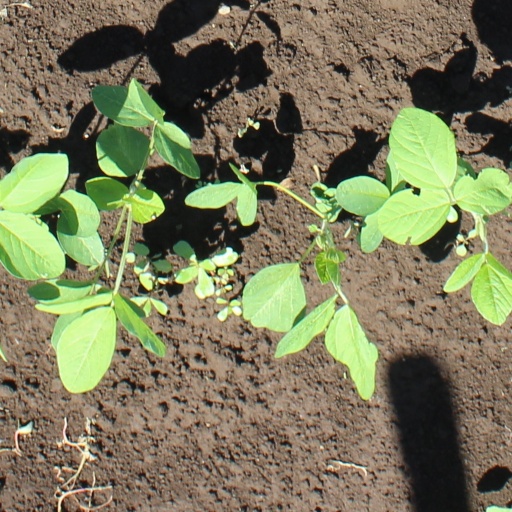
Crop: soybean